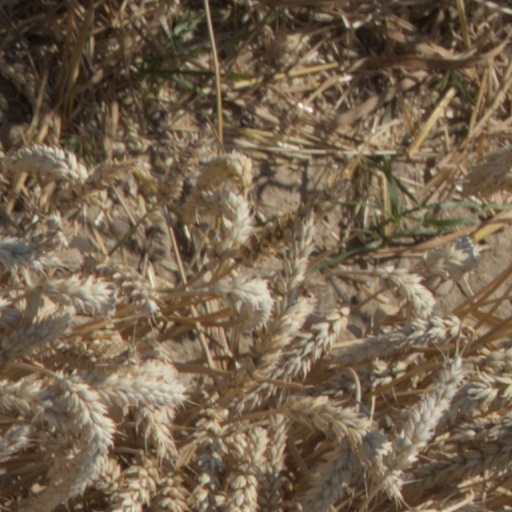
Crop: wheat